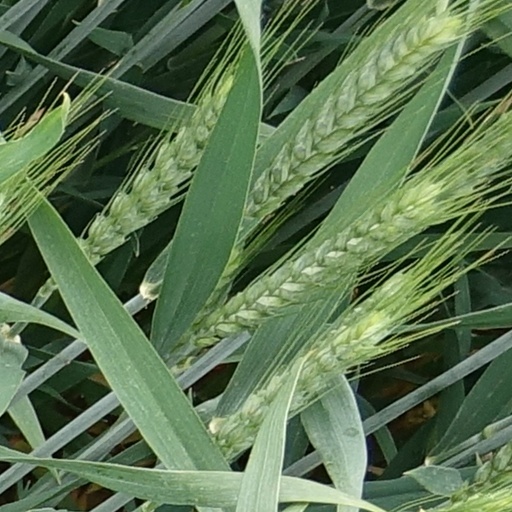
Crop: wheat